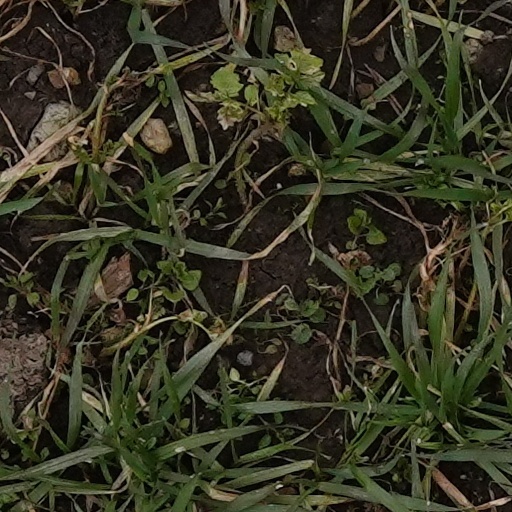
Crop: wheat